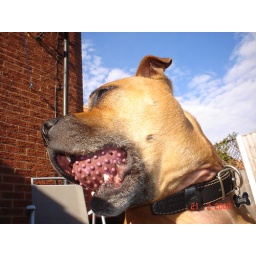
It was a nice day in Yorkshire yesterday with nice blue sky so lenny was chillin out